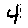
Label: 4